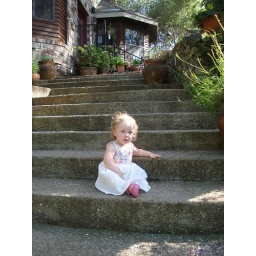
Olivia headed up the stairs to the house for her third wardrobe change (tripping over the dress along the way)